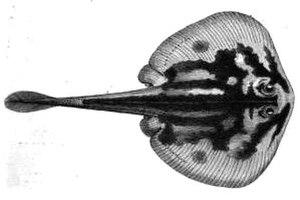
Urolophus cruciatus est une espèce de raie de la famille Urolophidae. Elle est endémique du sud-est de l'Australie : on la trouve principalement au large de l'État de Victoria et de la Tasmanie, et plus ponctuellement en Nouvelle-Galles du Sud et Australie-Méridionale. Ce poisson benthique vit généralement dans des habitats sableux ou coralliens à plus de 100 m de profondeur au large de Victoria, mais on le rencontre dans des baies et estuaires peu profonds dans les eaux de Tasmanie. Sa surface dorsale est caractérisée par un motif sombre consistant en une ligne médiane que croisent trois bandes transversales. Le disque formé par la nageoire pectorale est de forme ovale, le museau est arrondi et un rabat de peau similaire à une jupe relie les narines. La courte queue de l'animal se distingue par l'absence de repli de peau sur les côtés et s'achève par une épaisse nageoire caudale en forme de feuille. Les plus jeunes spécimens disposent parfois d'une petite nageoire dorsale en avant de l'aiguillon situé sur la queue. Cette espèce atteint 50 cm de long.